Strawberry roan

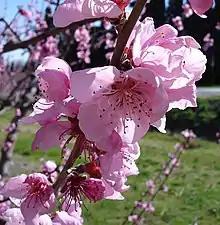
Peach blossoms ("Prunus persica"), whose hue inspired a French name for the color of the horse

The coat is often likened to the Hypericum flower, with names like "pêchard" or "mille-fleurs" evoking its pinkish tones.